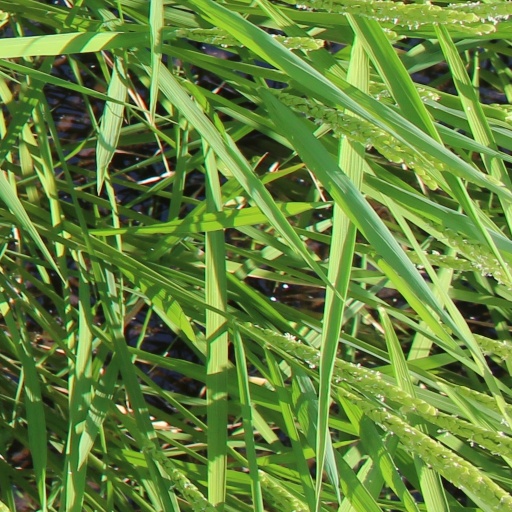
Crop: rice